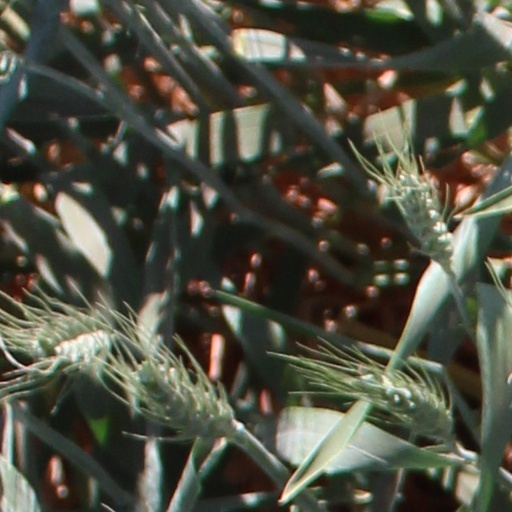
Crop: wheat